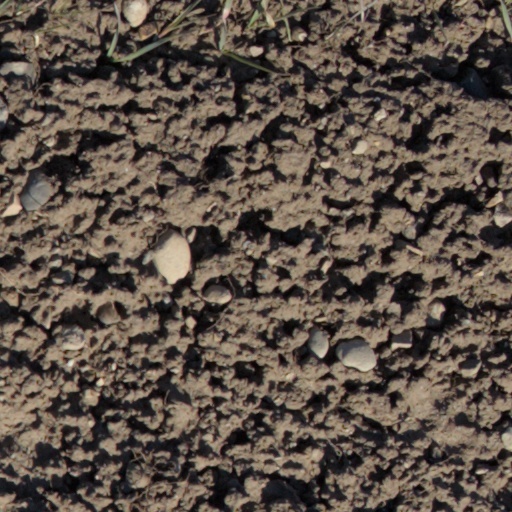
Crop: wheat